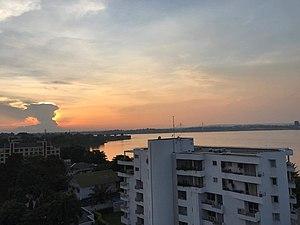
Le fleuve Congo vu de Kinshasa
Kinshasa, capitale de la République démocratique du Congo, est séparée de Brazzaville par le fleuve Congo. À l'intérieur, elle est traversée par une vingtaine de rivières plus ou moins parallèles ayant, presque toutes, une même direction sud-nord. Ces rivières coulent dans des vallées soit envasées, soit encaissées. Ces rivières qui constituent l'un des moyens indispensables pour l'évacuation des eaux de la capitale occasionnent parfois des inondations et érosions, à cause d'une mauvaise urbanisation de certains coins de la ville.